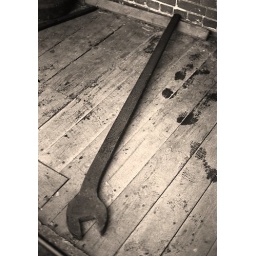
Just a giant spanner lying on a wooden floor somewhere in London in the eighties.